Tony Vairelles

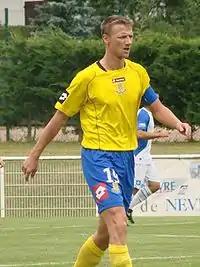
Vairelles with Gueugnon in 2009

Tony Mickaël Patrice Yves Vairelles (born 10 April 1973) is a French former professional footballer who played as a forward.